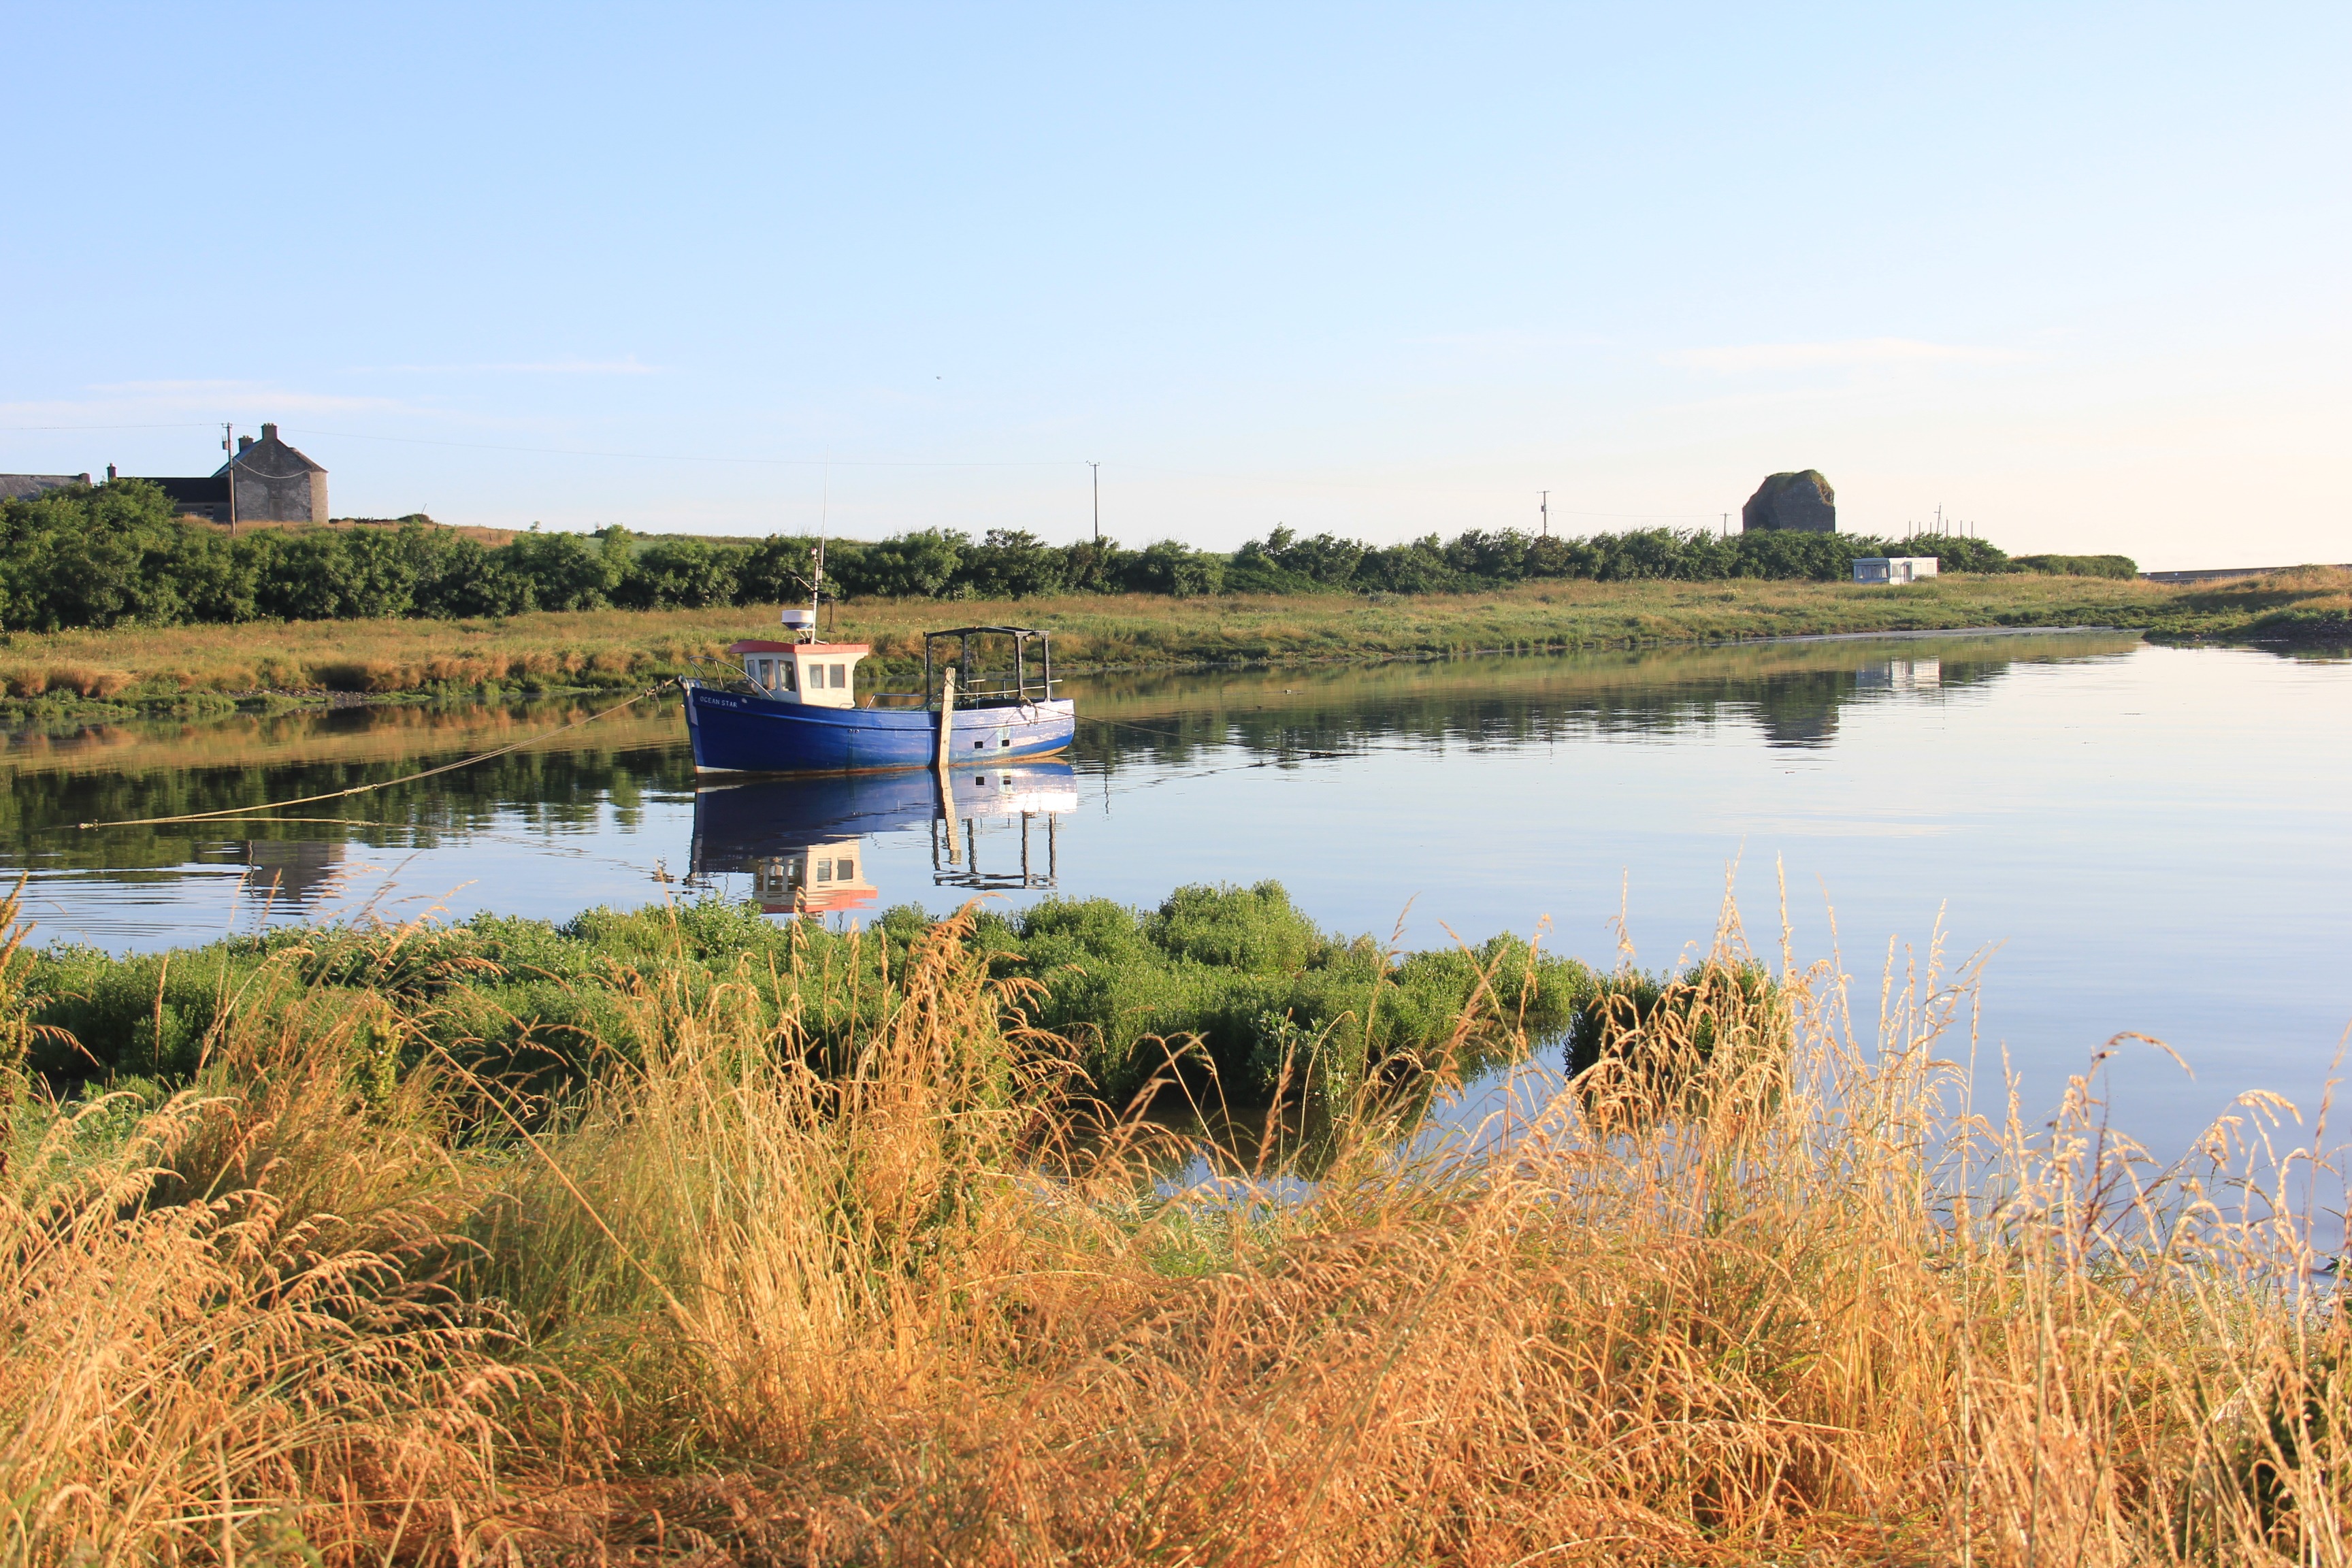
sea, coast, water, nature, ocean, marsh, shore, lake, river, pond, reflection, bay, reservoir, waterway, wetland, ireland, sea shore, loch, early morning